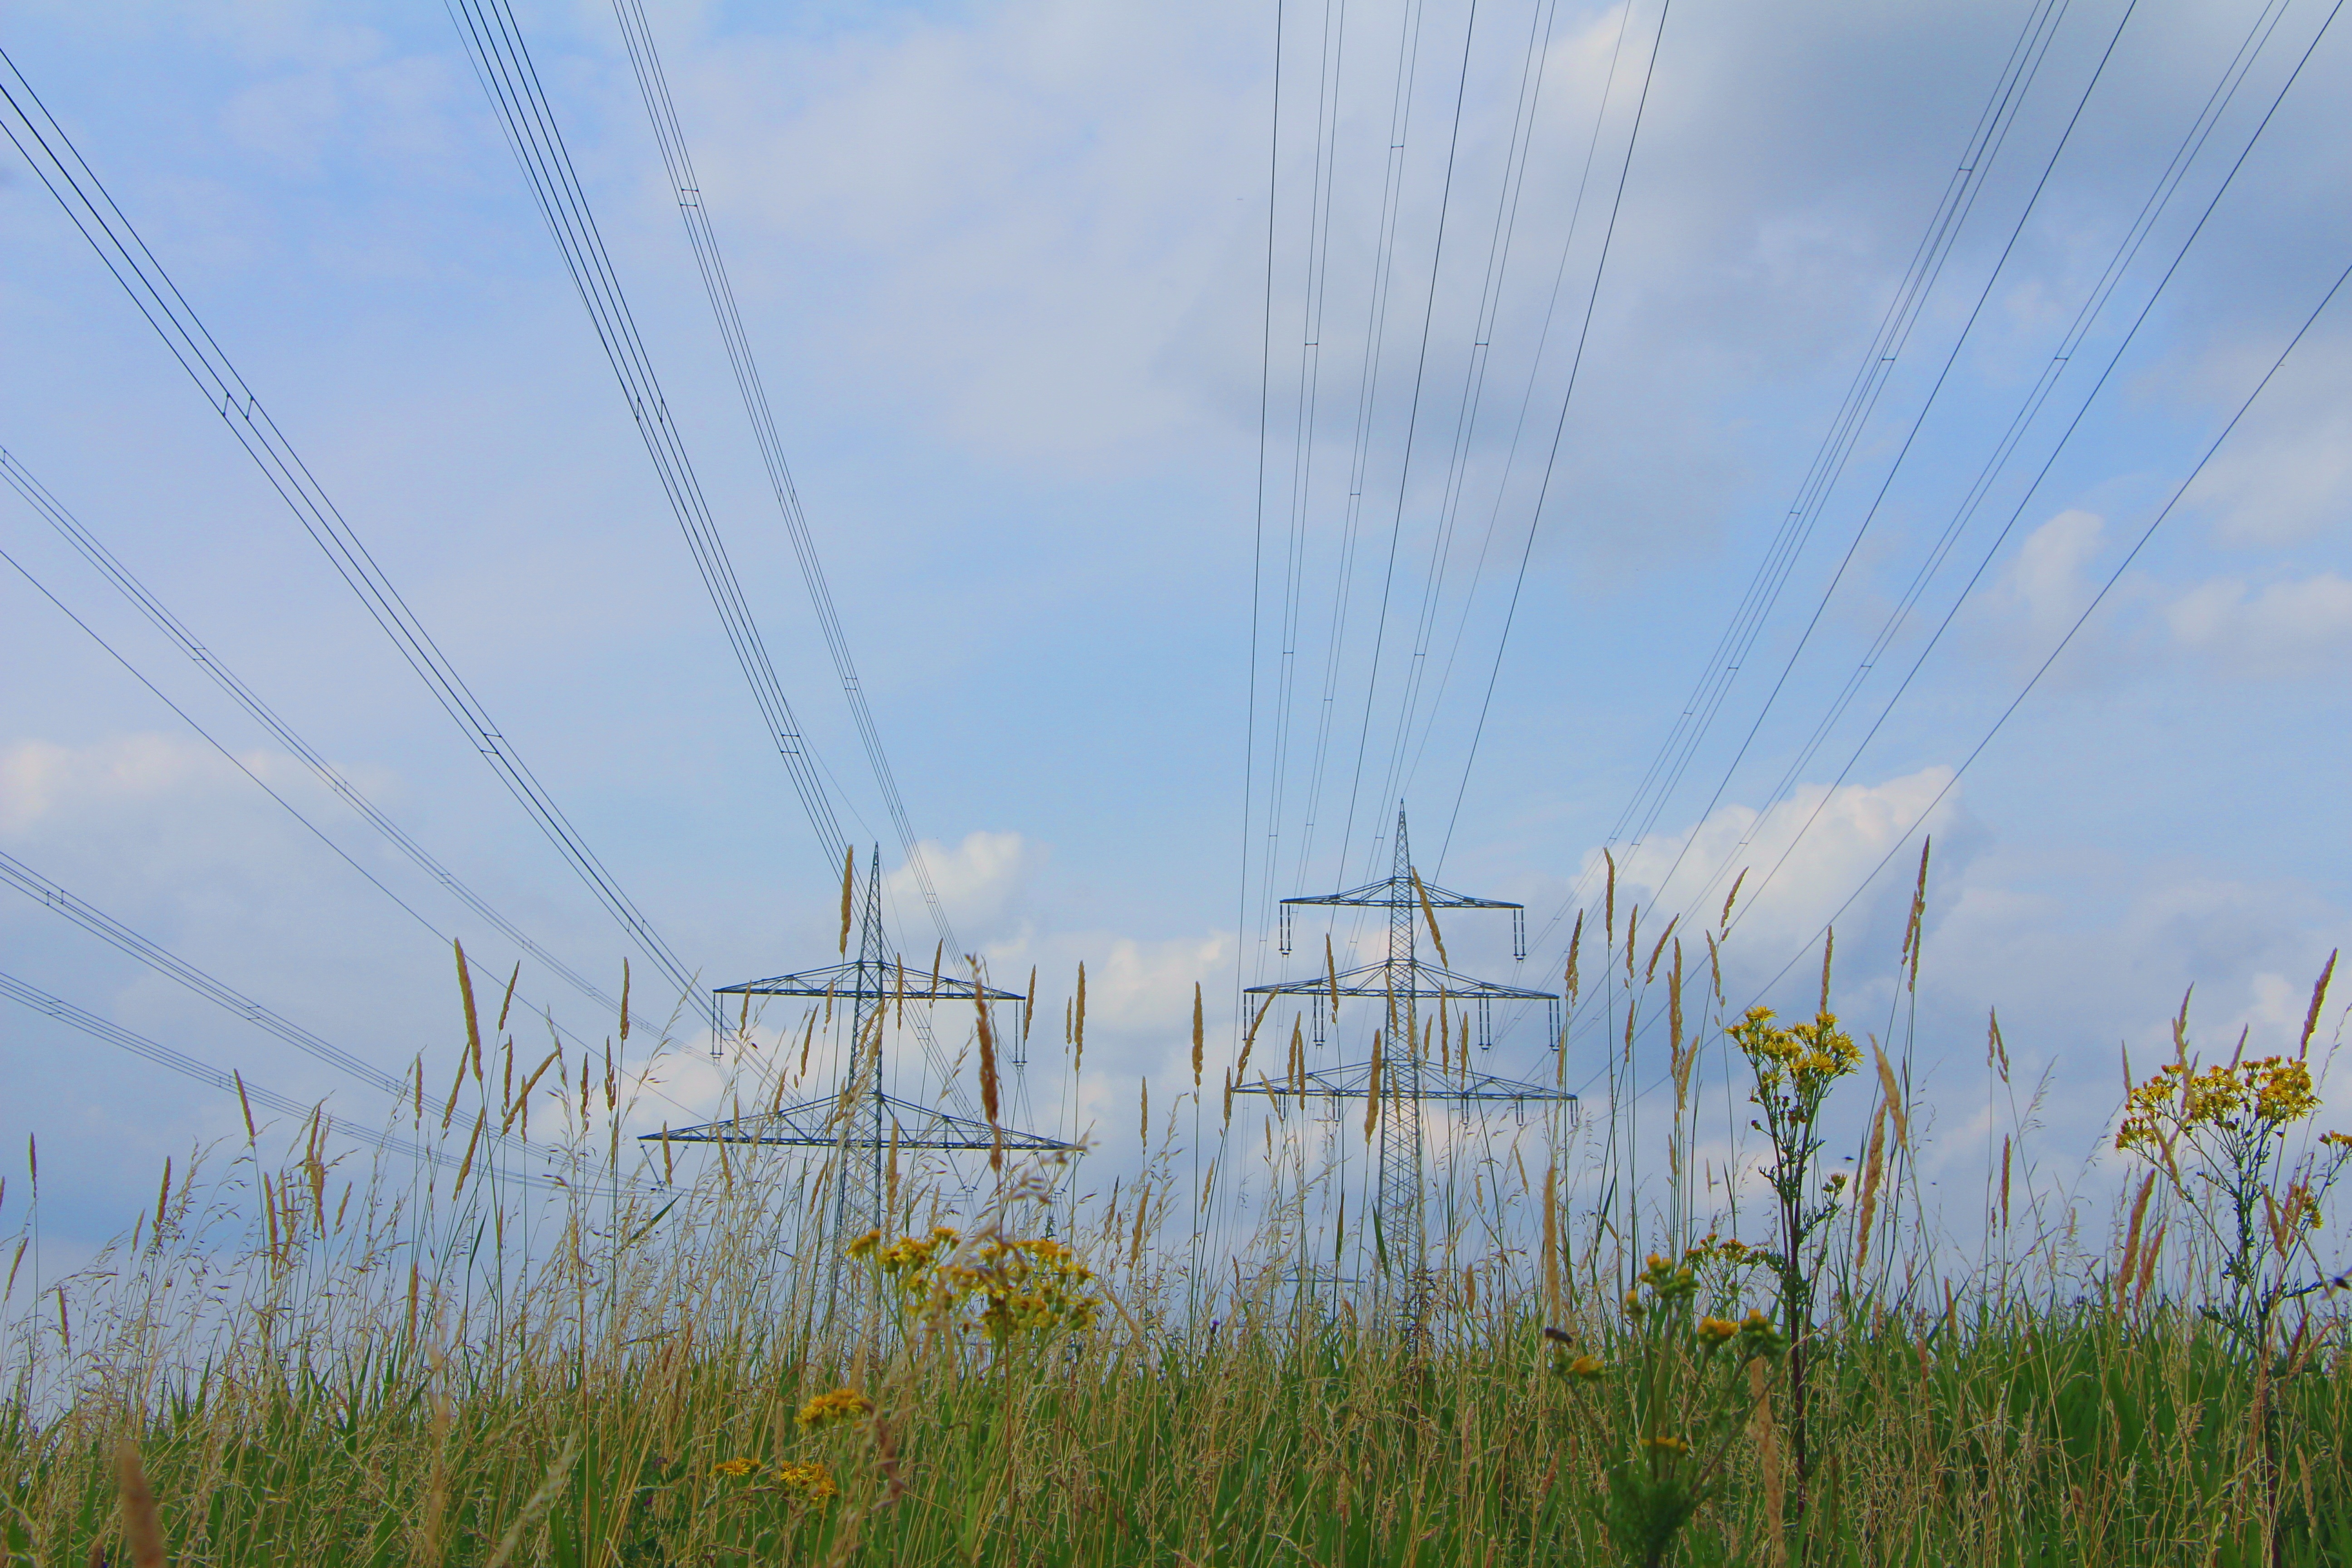
landscape, nature, grass, cloud, sky, field, meadow, prairie, flower, wind, tower, electricity, clouds, grassland, wetland, rural area, ruhr area, transmission tower, grass family, outdoor structure, electrical supply, overhead power line